Kids Incorporated

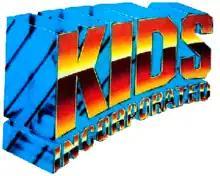
The seasons 0 (pre-1)–8 (1983–1992) logo.

Kids Incorporated (also known as Kids Inc.) is an American children's television program that began production in the mid-1980s and continued airing into the mid-1990s. It was largely a youth-oriented program with musical performances as an integral part of every episode. The pilot episode was shot on September 1, 1983, and the series aired in syndication from September 1, 1984, to December 26, 1985, and on The Disney Channel from November 3, 1986, to January 9, 1994. Reruns aired on The Disney Channel until May 30, 1996.